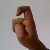
The image shows a hand gesture representing the letter 'X' in Indian Sign Language.